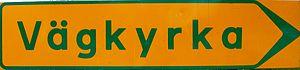
Une église de route est un bâtiment religieux qui fait partie d'un réseau d'églises au Danemark, en Allemagne, en Estonie, en Finlande, en Norvège, en Suède et en Russie.